Škoda Superb (1934–1949)

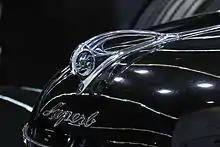
Škoda Superb emblem

Between 1941–1943, Škoda produced a military version of the Type 924 model for the Wehrmacht and its Nazi Allies. The production took place in then-Nazi-occupied Bohemia and began with a rear-wheel drive version called the Type 952 and culminated, briefly, with the all-wheel drive Type 956.